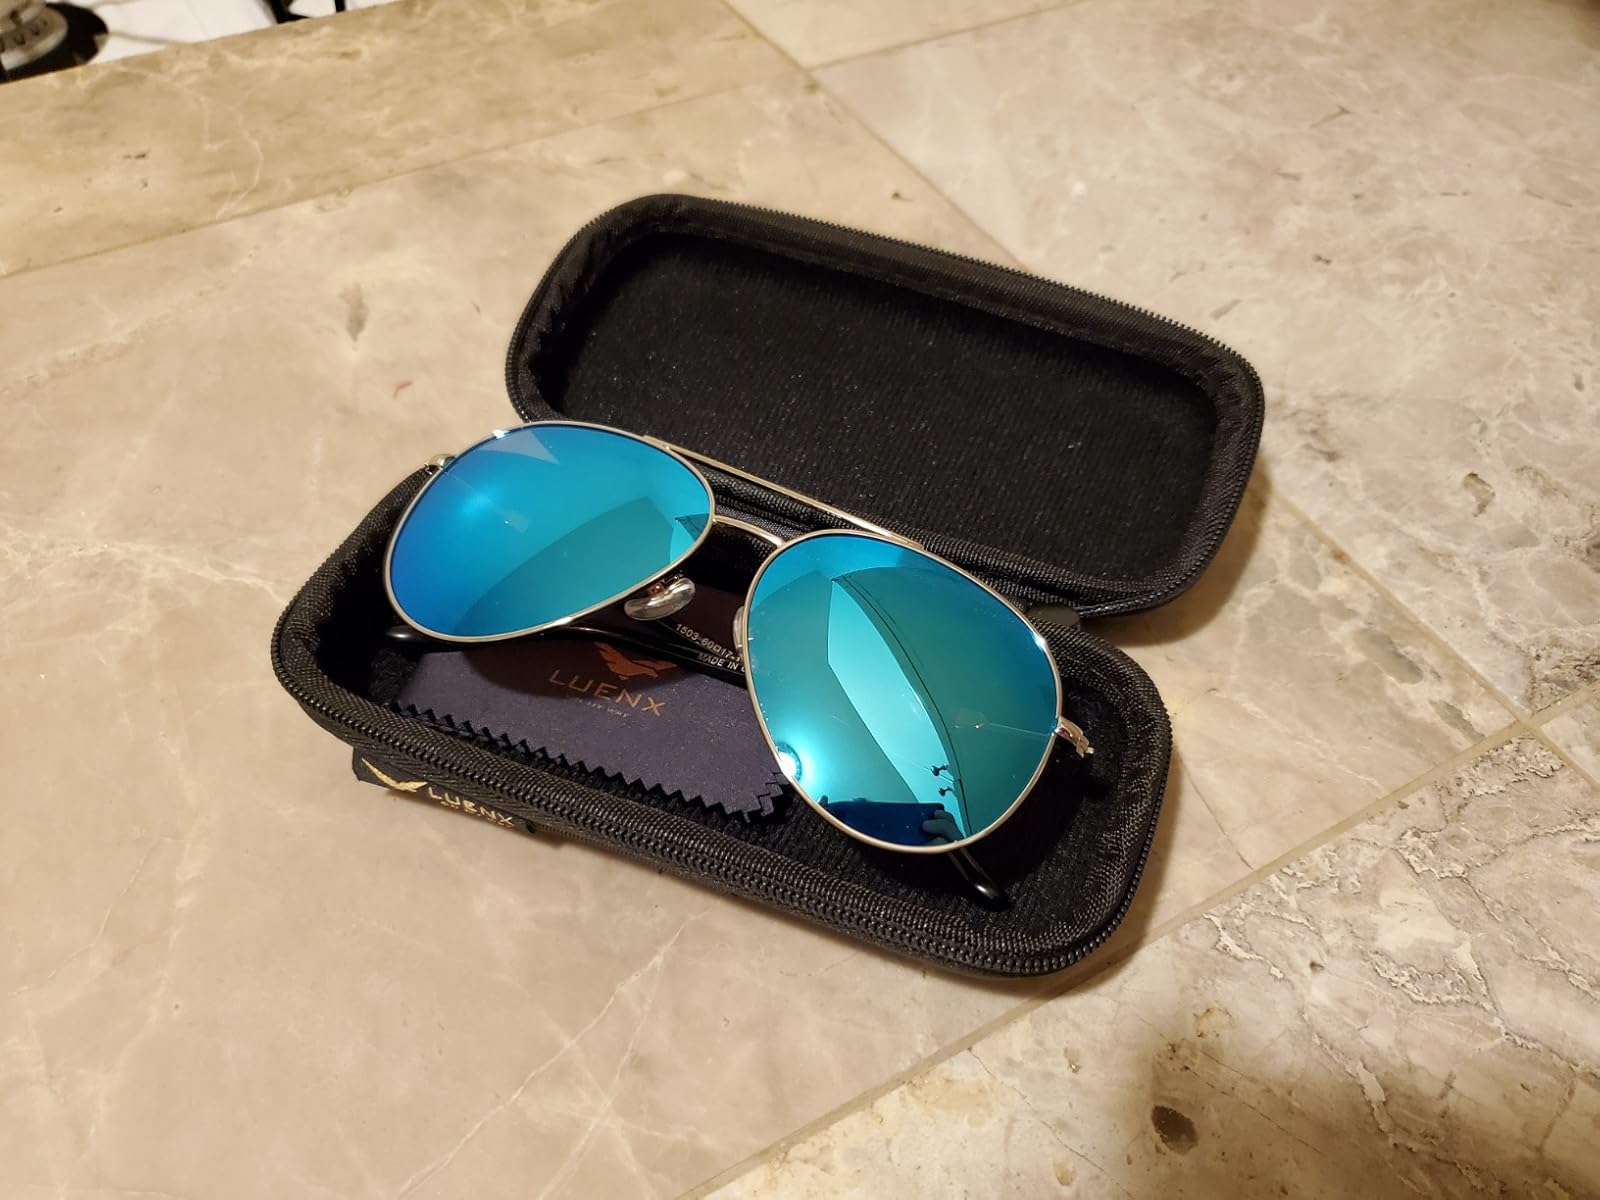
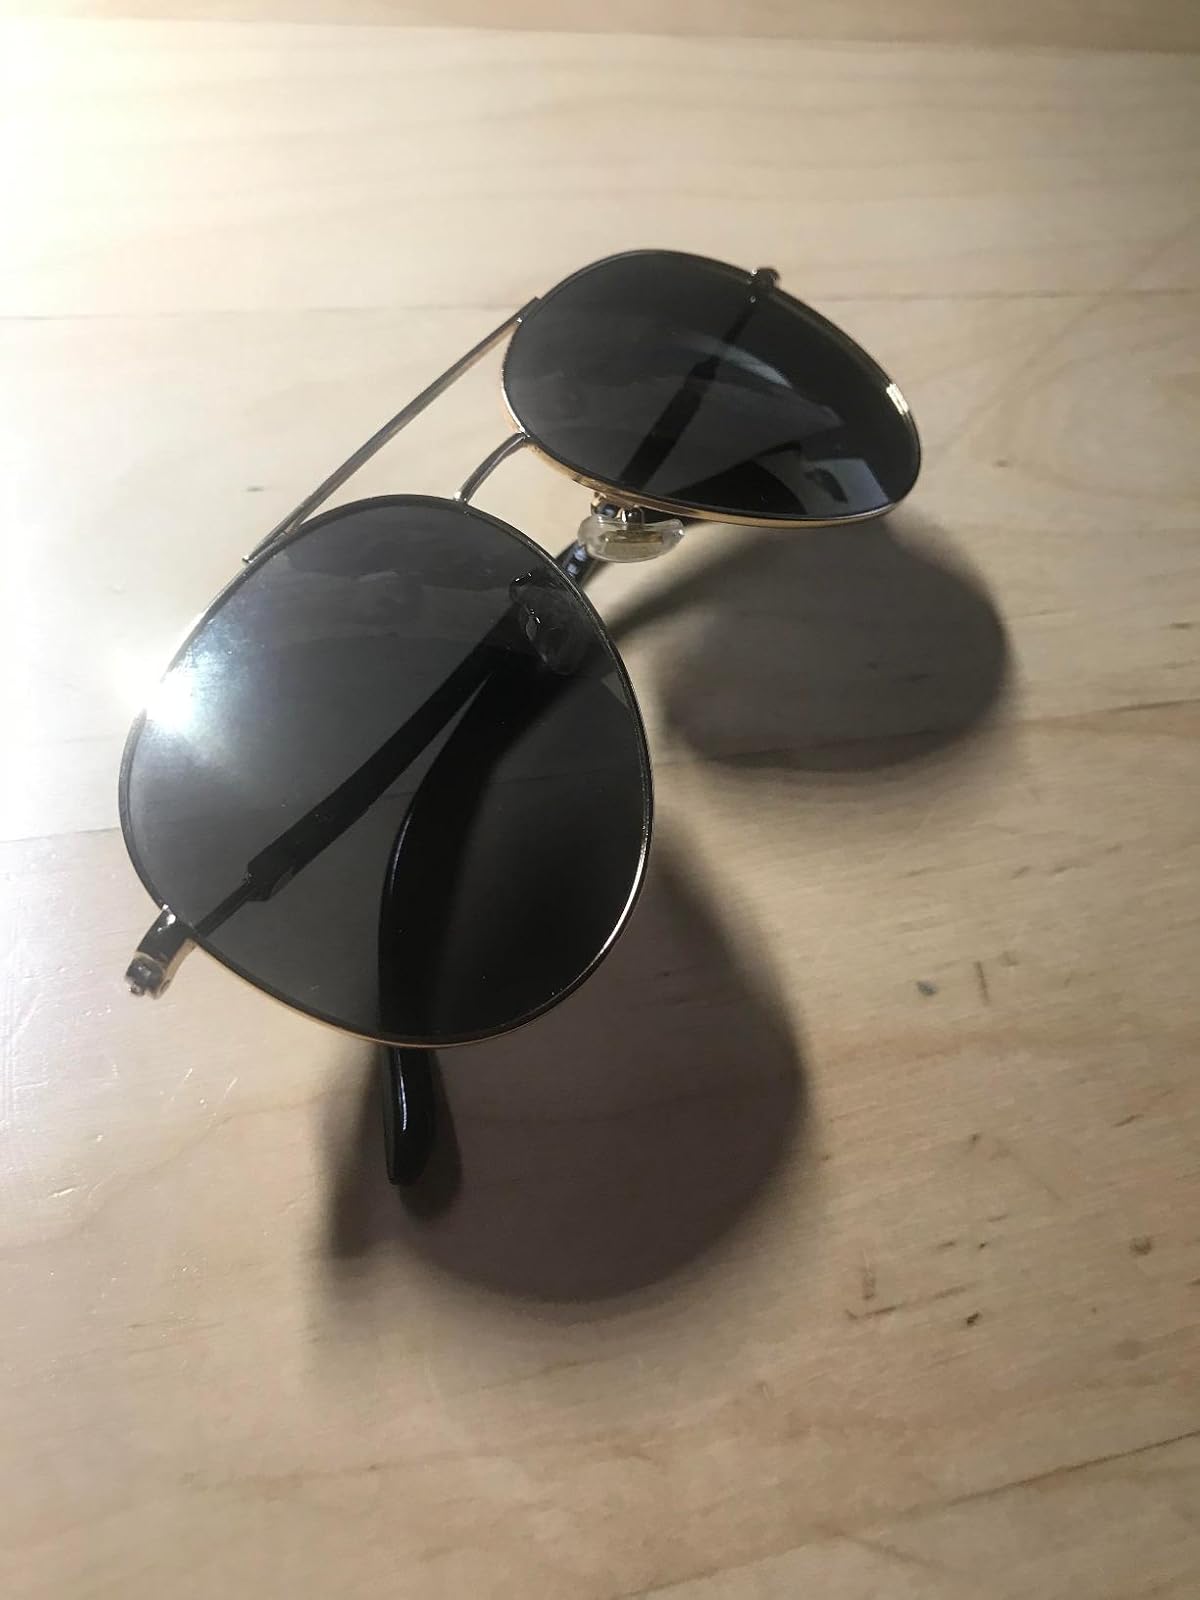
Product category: accessories_sunglasses
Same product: no